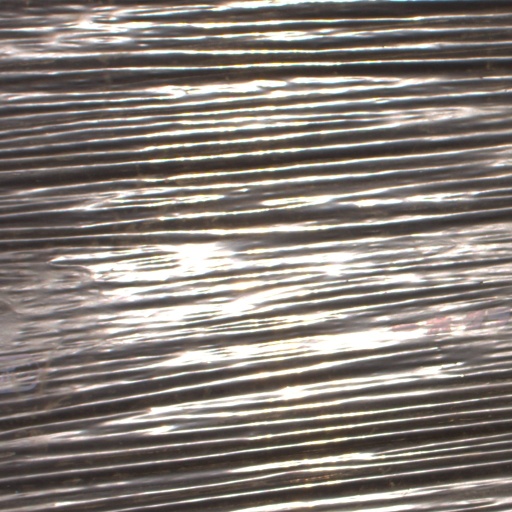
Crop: Jerusalem artichoke